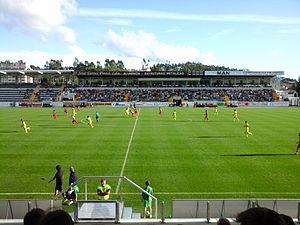
Le stade de Mata Real, en portugais Estádio da Mata Real, est un stade de football localisé à Paços de Ferreira.